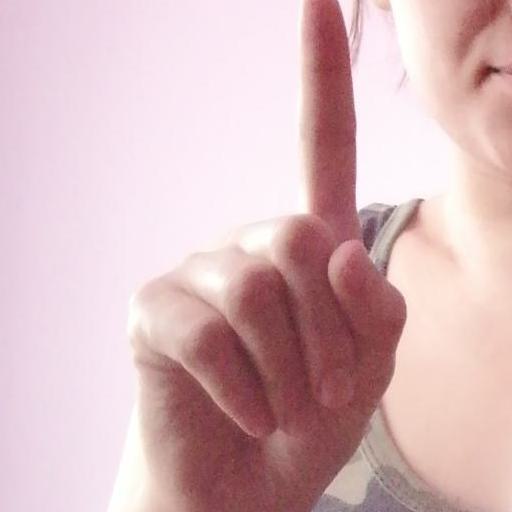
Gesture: one